Amilcar Compound

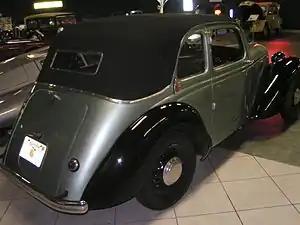
Convertible rear view

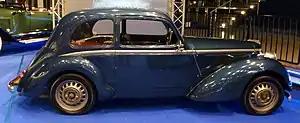
Compound B 38 Limousine 1939 Side View

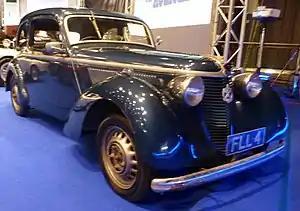
Compound B 38 Limousine 1939 Front/Side View

The Amilcar Compound is a front wheel drive car with unitary body/chassis introduced shortly before World War II by Amilcar after their takeover by Hotchkiss. It was designed by the famous French engineer Jean-Albert Grégoire.